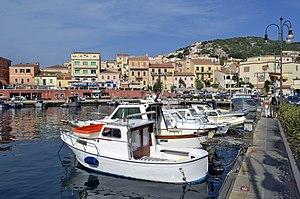
Vue de Maddalena (Sardaigne)
La Maddalena est une commune de la province de Sassari en Sardaigne en Italie. La commune accueille le parc national de l'archipel de La Maddalena.